List of SNFU band members

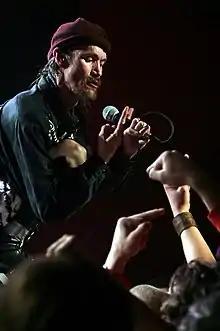
SNFU vocalist and only consistent member Ken Chinn (Mr. Chi Pig) in Edmonton

This is a list of musicians who played in the Canadian punk rock group SNFU. The band formed in 1981 in Edmonton, relocated to Vancouver a decade later, and became inactive in 2018. Thirty-one musicians played in the various lineups of SNFU, counting four guest members, with only singer Ken Chinn (credited as 'Mr. Chi Pig') remaining constant. Chinn died in 2020, ending the group. Among twenty-seven official members, these lineups included one singer, six guitarists, ten bassists (twice counting Ken Fleming, who served at different times as the band's bassist and guitarist), and eleven drummers. The lineups also included one guest bassist and three guest drummers.